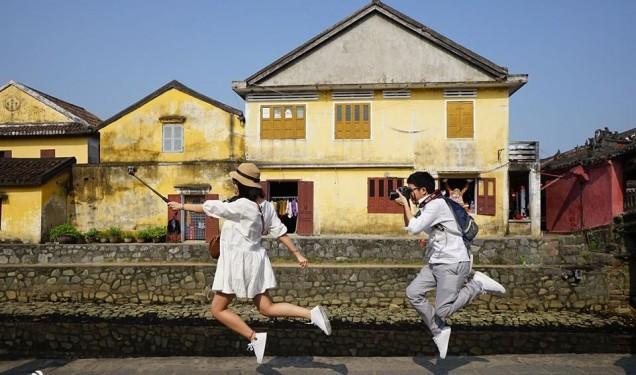
cô gái đang chụp ảnh tự sướng của cả hai người